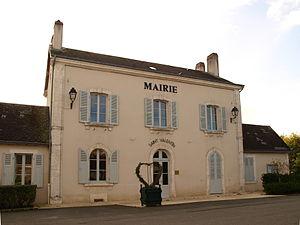
Saint-Valentin (Indre, France)
Saint-Valentin est une commune française située dans le département de l'Indre, en région Centre-Val de Loire.